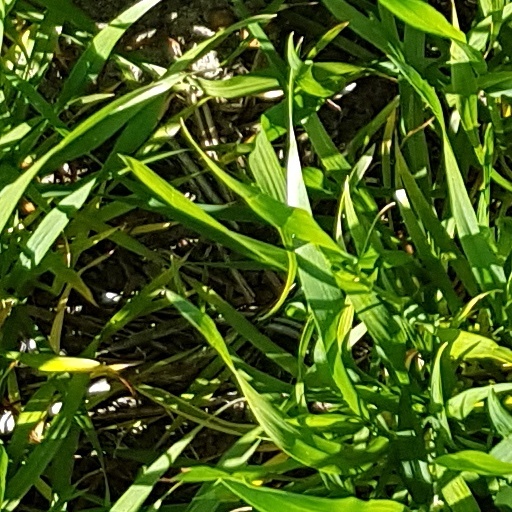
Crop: wheat